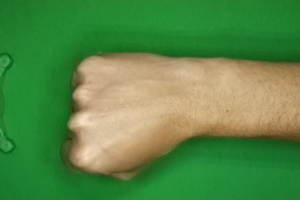
Label: rock